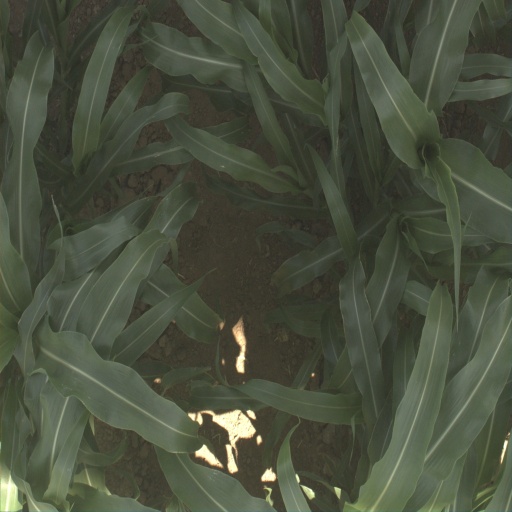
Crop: sorghum